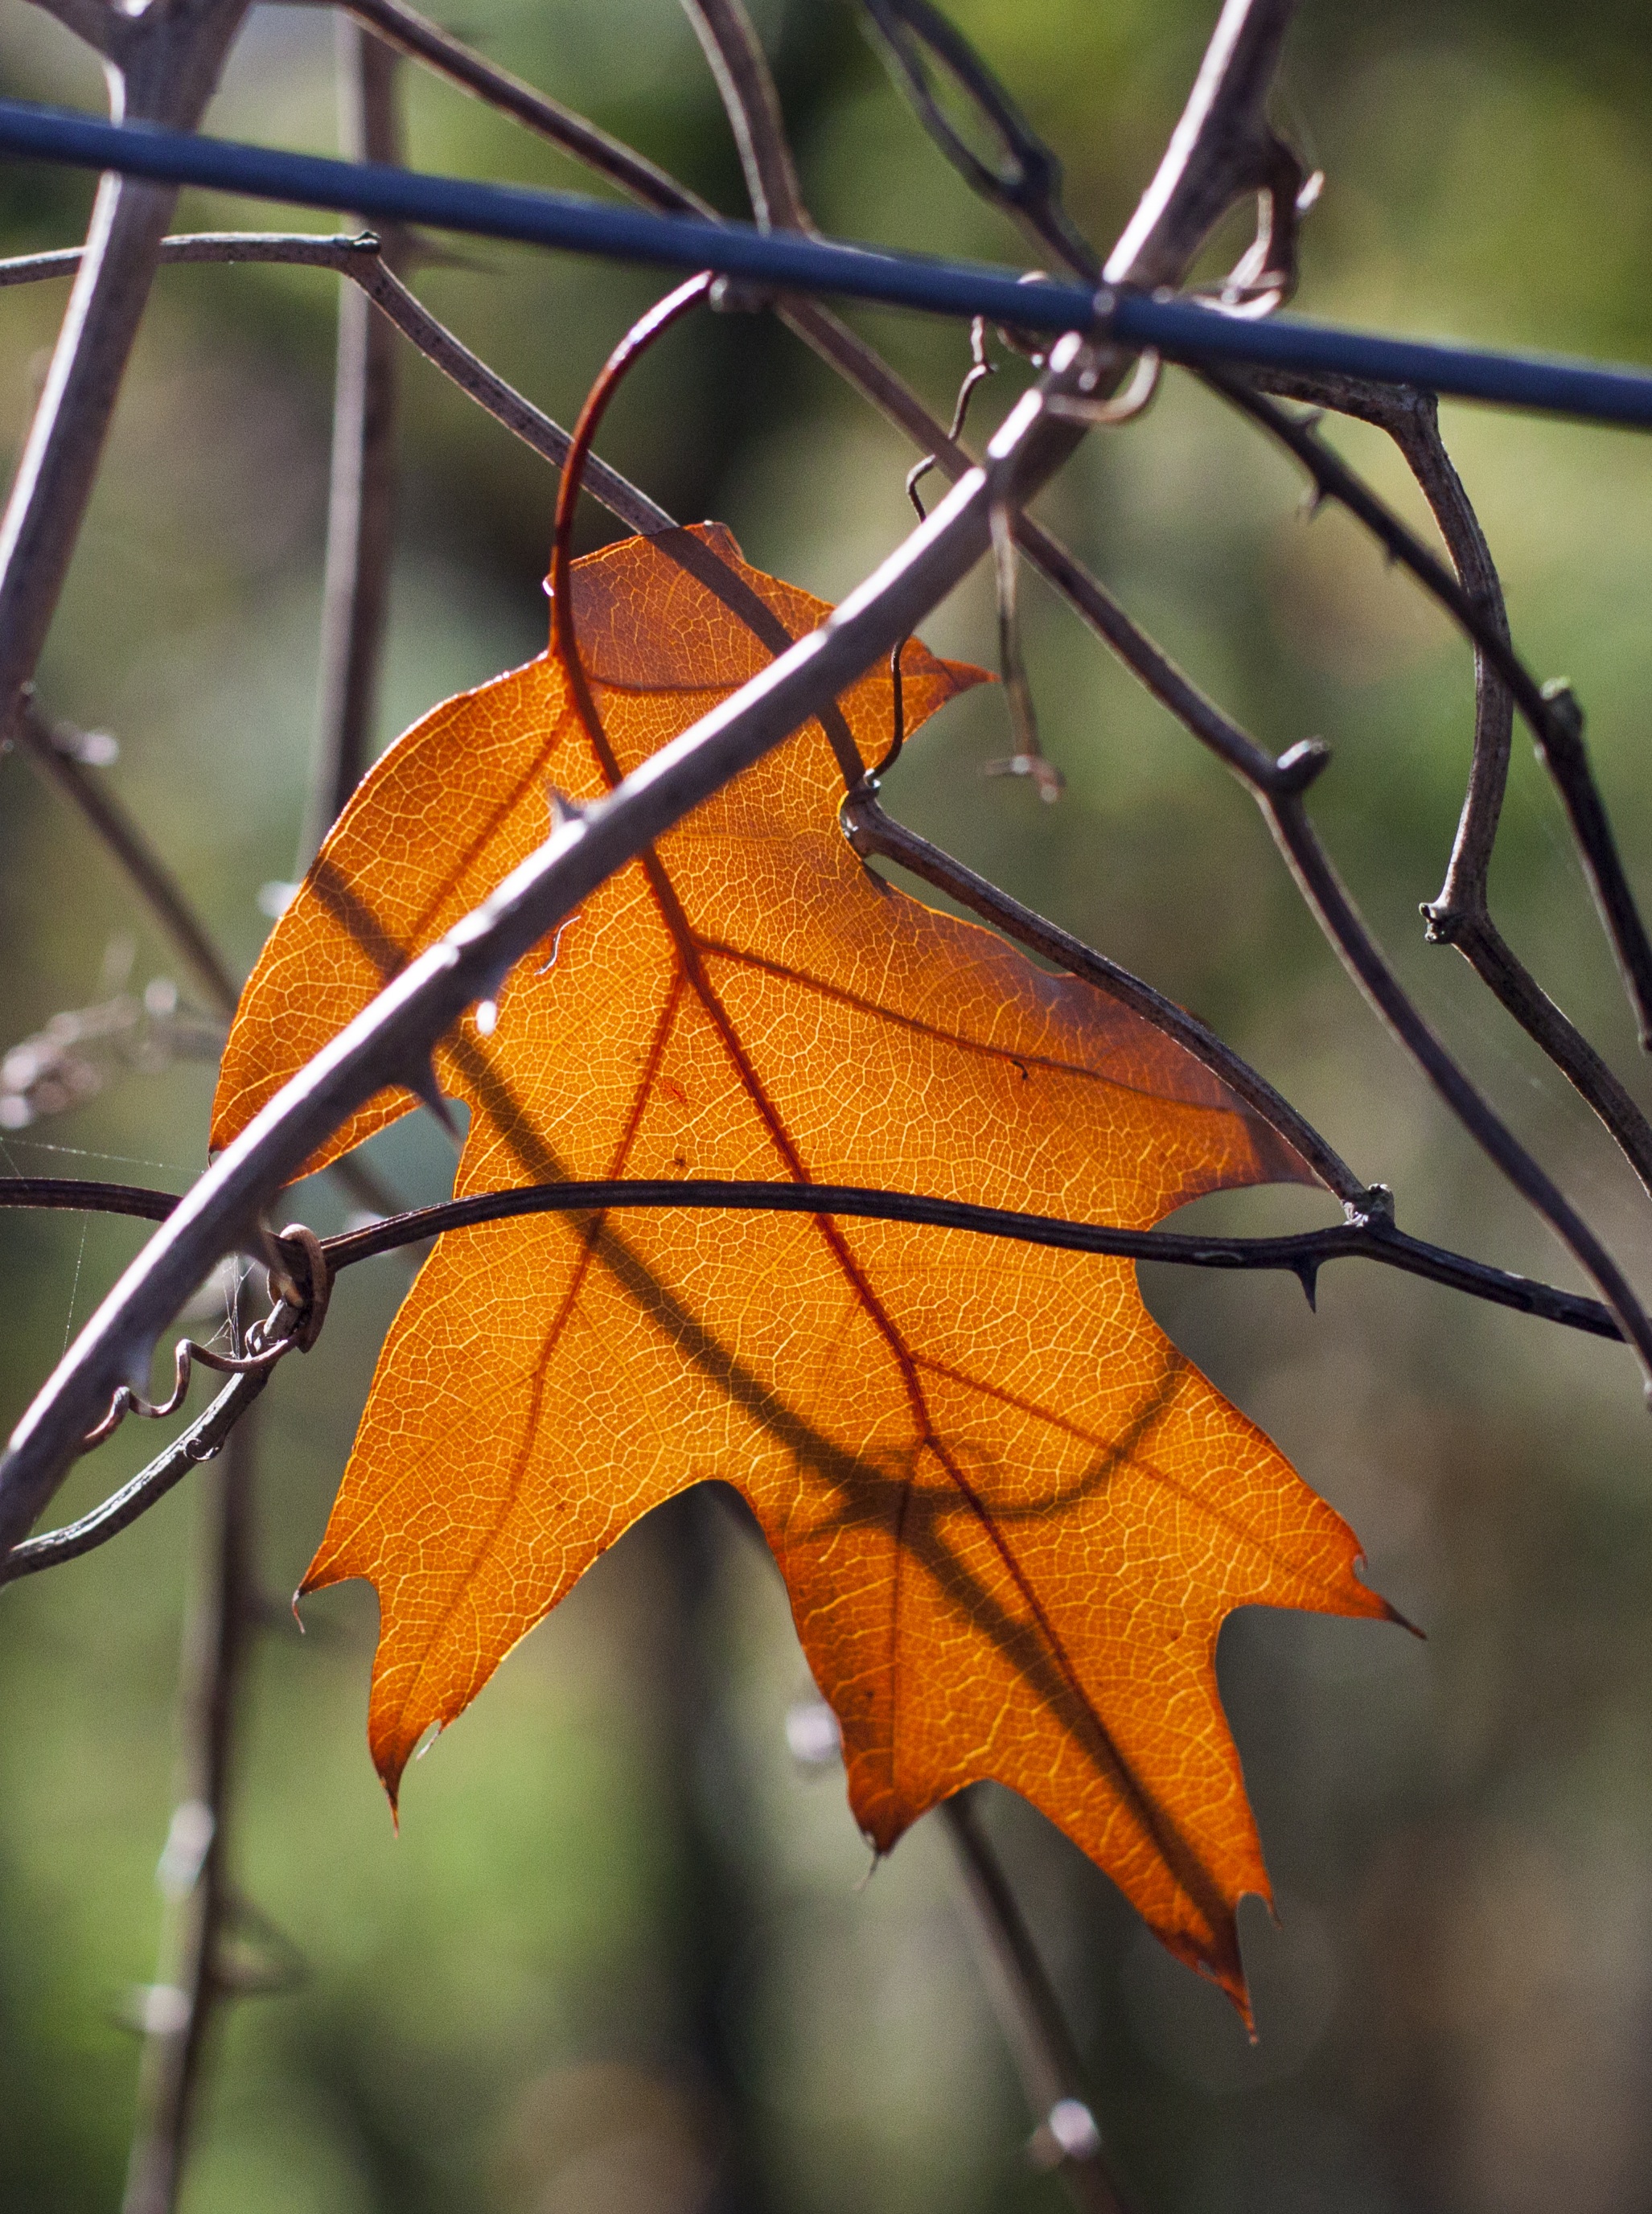
tree, nature, branch, plant, leaf, flower, autumn, botany, yellow, flora, season, fauna, maple tree, twig, maple leaf, close up, oak, macro photography, flowering plant, plant stem, woody plant, land plant, thorns spines and prickles